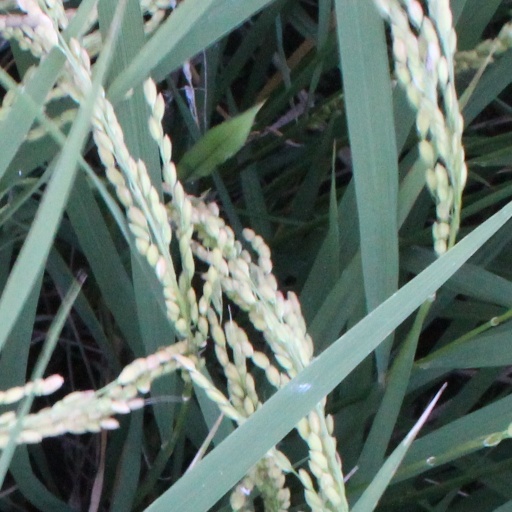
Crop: rice